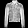
Label: Coat